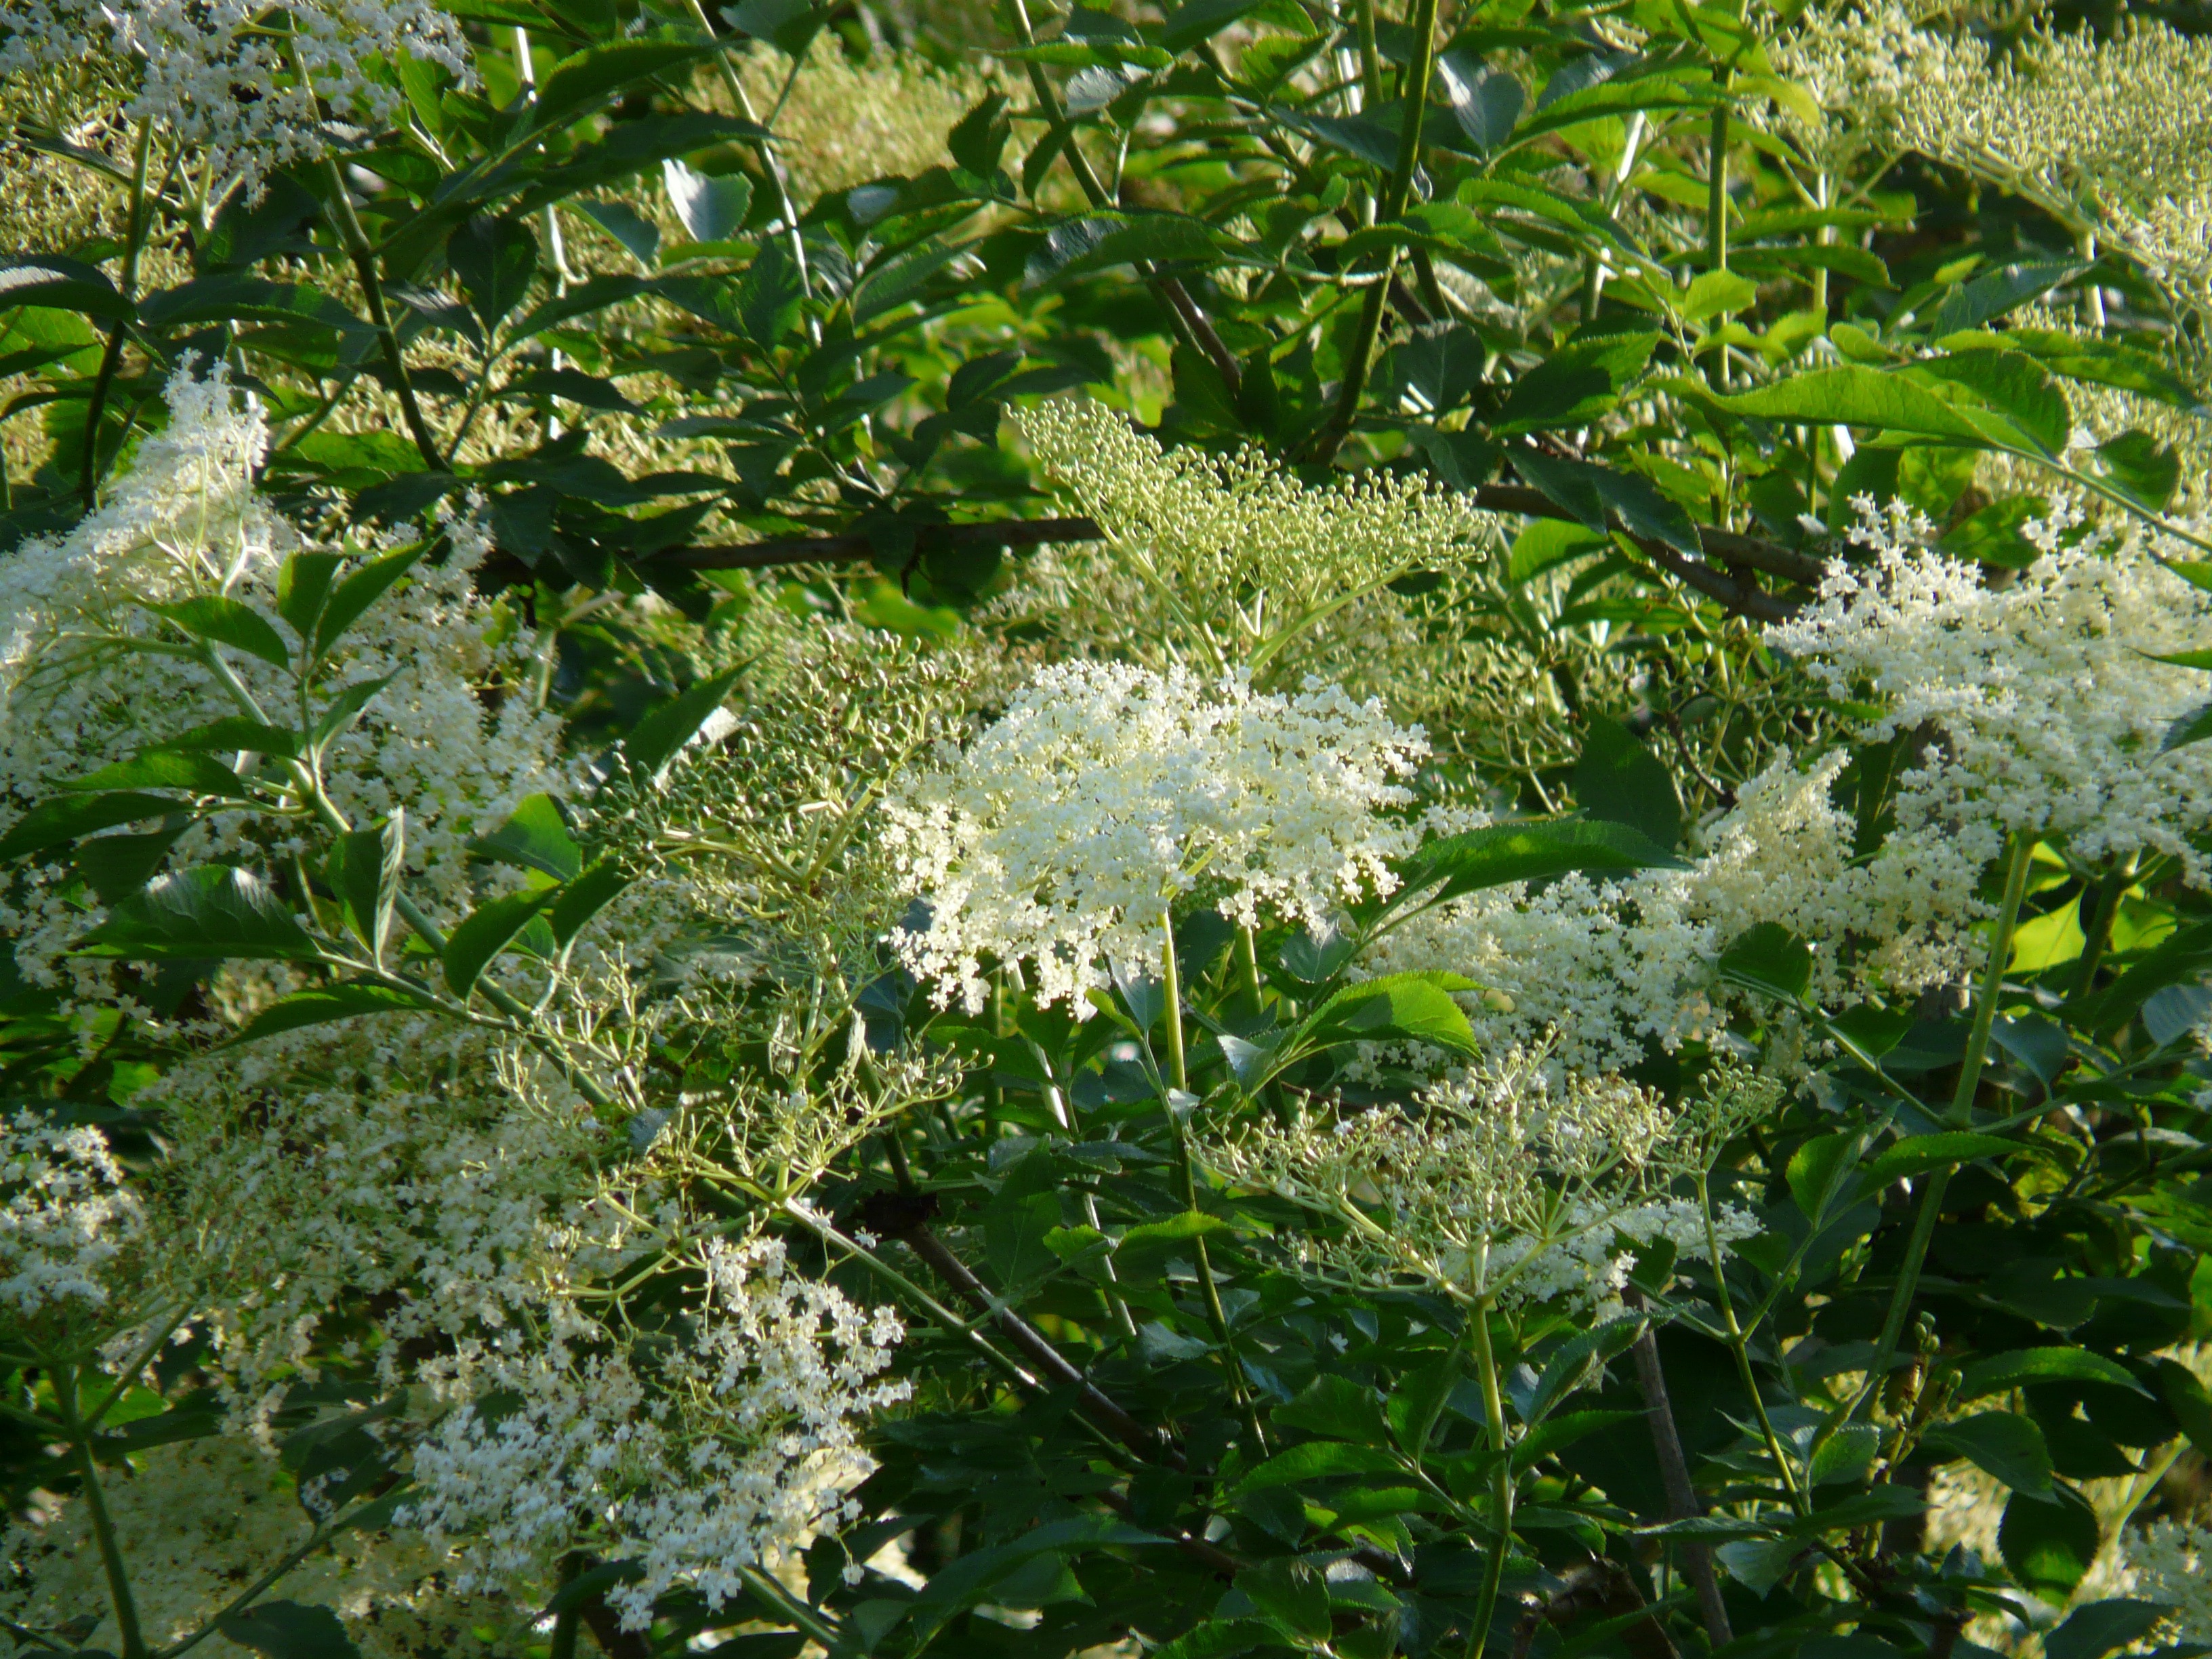
tree, blossom, plant, white, flower, bloom, bush, food, herb, produce, botany, garden, flora, wildflower, elder, vegetation, shrub, cure, anthriscus, flowering plant, elderflower, angelica, holder bush, sambucus, sambucus nigra, holler, black elderberry, cow parsley, land plant, apiales, parsley family